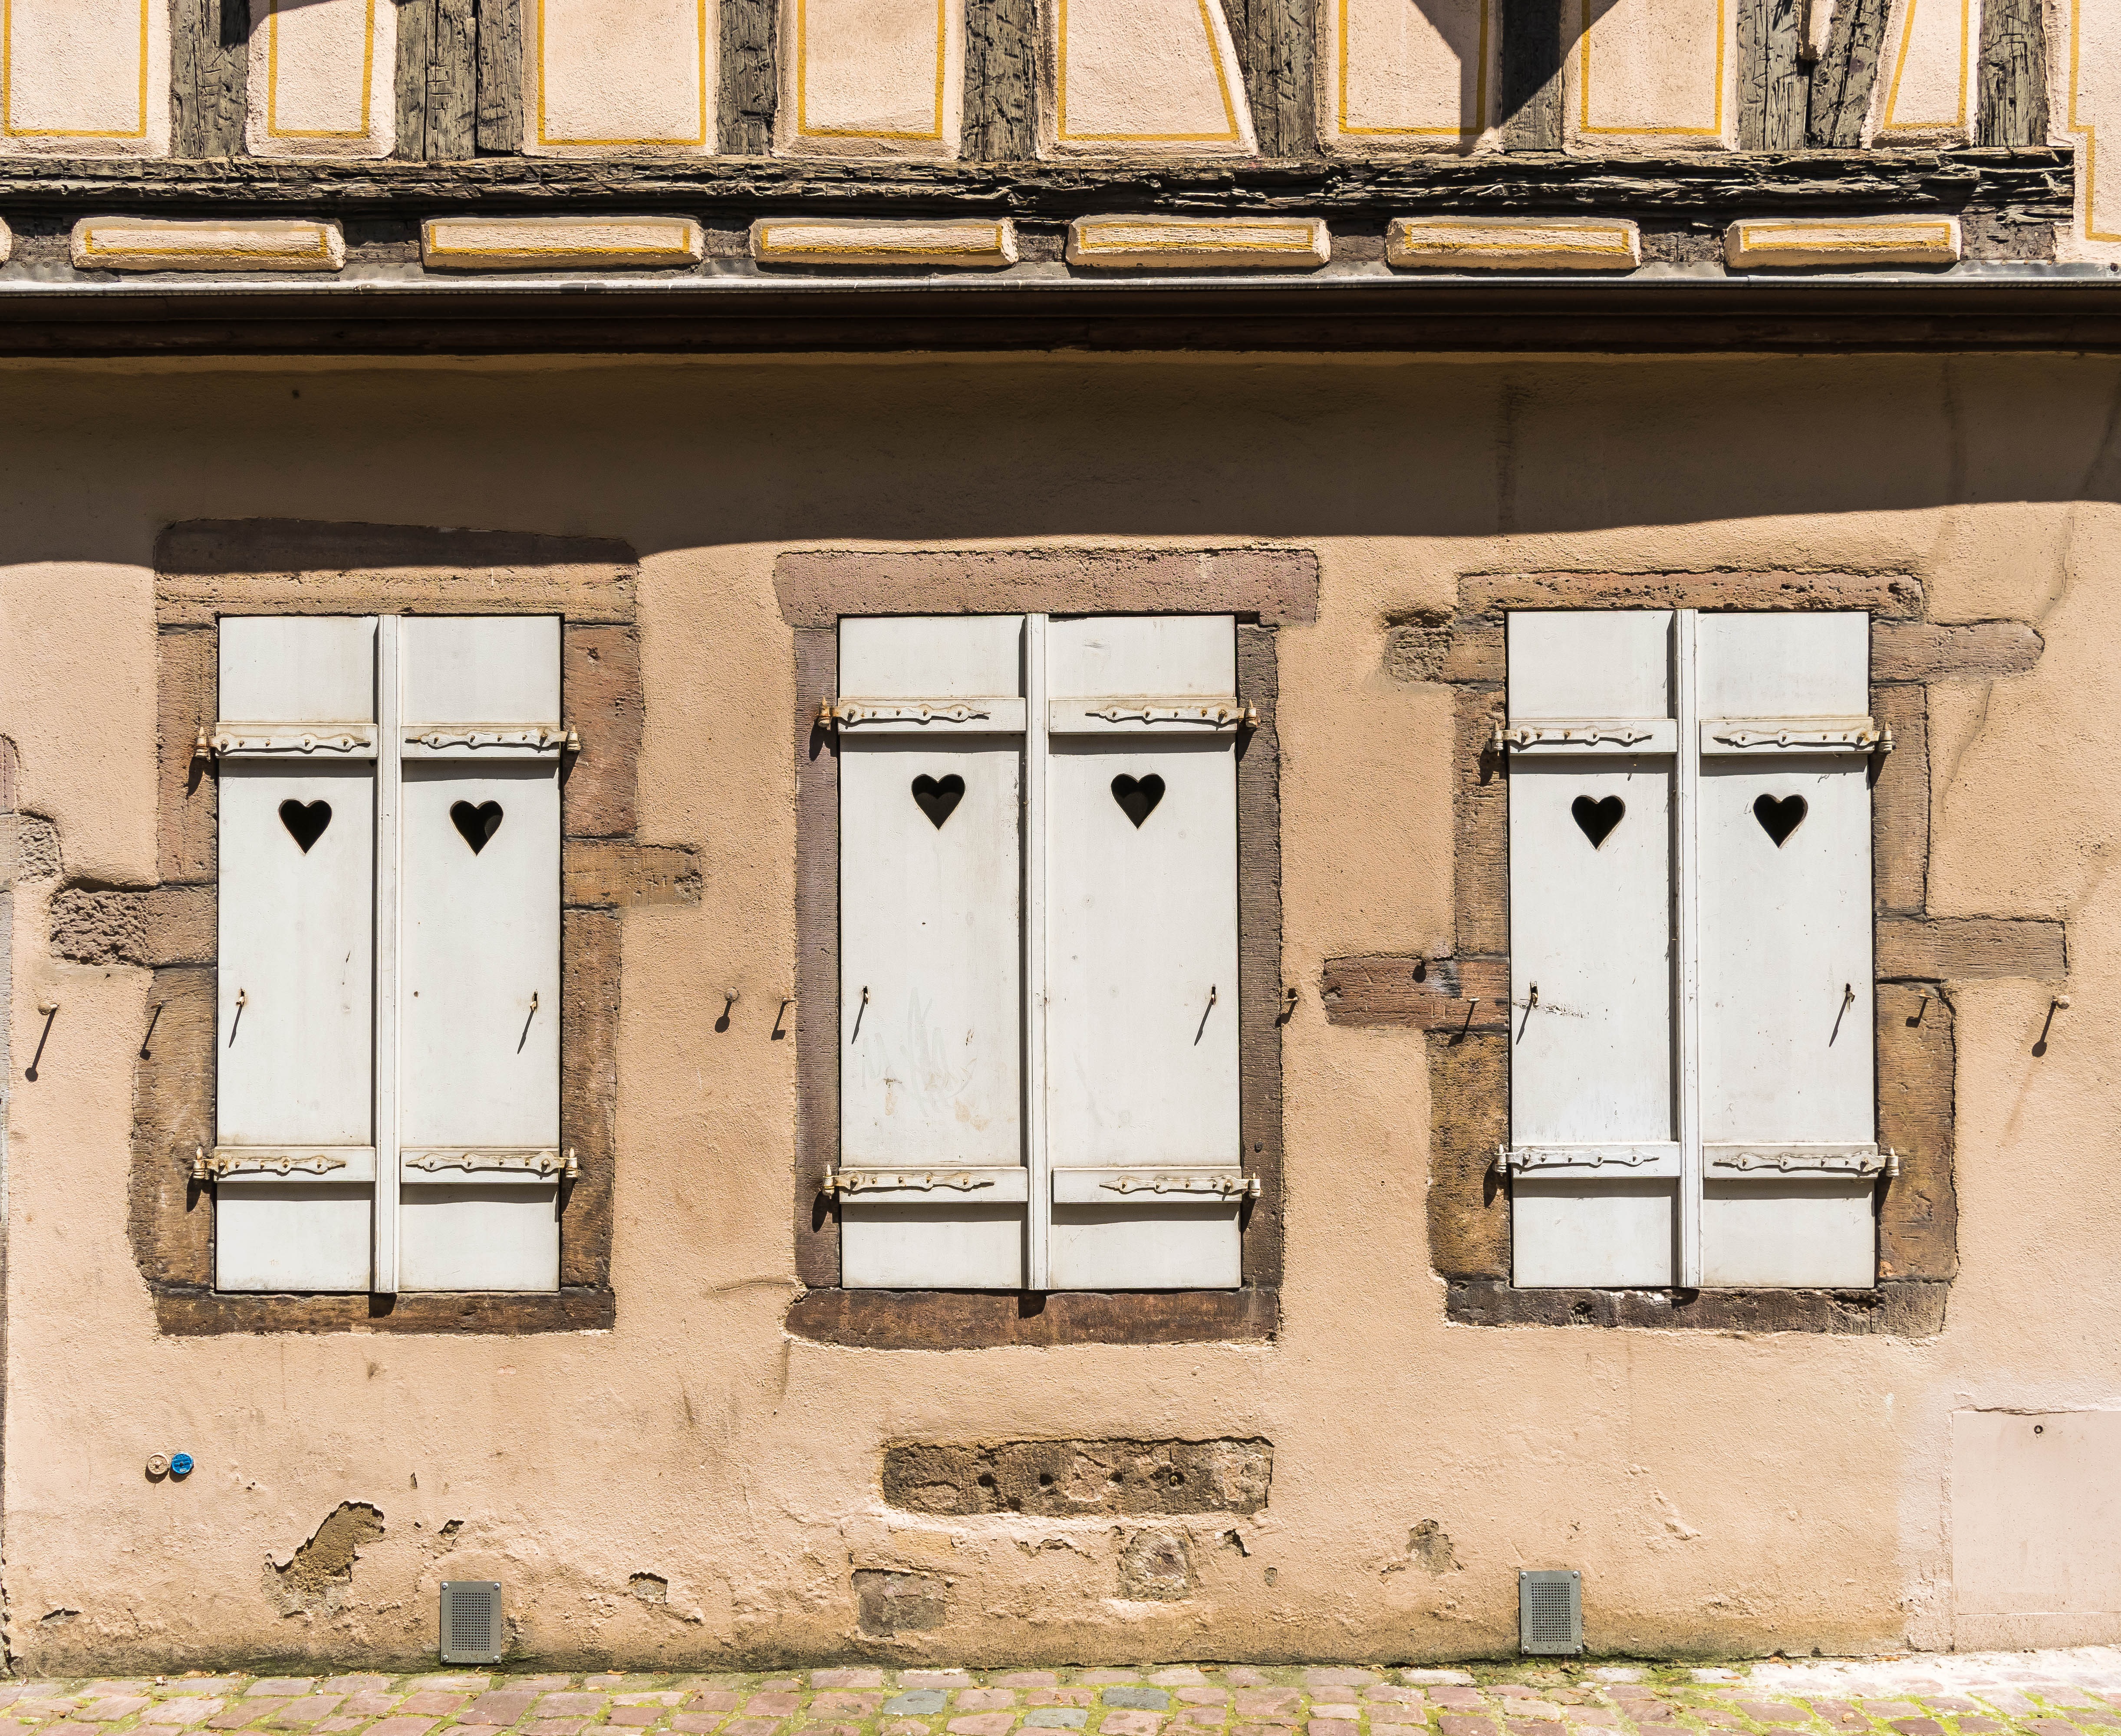
architecture, wood, house, window, old, home, wall, france, heart, facade, nostalgia, door, shutter, interior design, old house, protection, shape, colmar, alsace, truss, ancient history